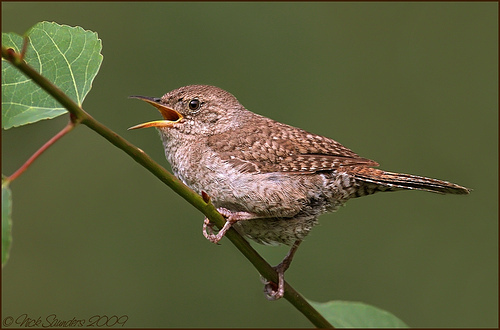
this bird has a light brown belly and breast with a speckled crown and secondaries.
this is a brown spotted bird with a pointy orange beak.
this tan and brown speckled bird has darker speckled wings, tiny round eyes, and a long pointy beak.
this bird is brown with white on its stomach and has a long, pointy beak.
this bird has a spotted crown, a pointed bill, and a spotted backa small bird has white and brown belly, breast, crown and the bill is long and pointed
this bird has wings that are brown and has a yellow billthe small bird is brown and white speckled in color and has a sharp pointed beak.
this tiny little bird has a brown body, tiny brown wings, and very small feet.
a small bird with a striped tail, a large body, a small head, pointy beak, pink narrow feet, and black eye.
Species: House Wren